Glebe Place

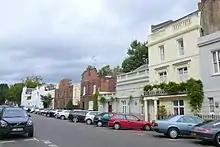
Glebe Place

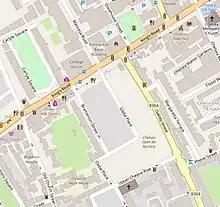
Glebe Place area map

Glebe Place is a street in Chelsea, London. It runs roughly north to south from King's Road to the crossroads with Upper Cheyne Row, where it becomes Cheyne Row, leading down to Cheyne Walk and the River Thames. It also has a junction with Bramerton Street. The street was known as Cook's Ground for some period up to the mid-nineteenth century.